Oriel College, Oxford

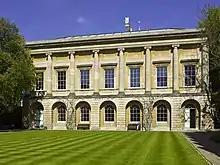
Designed by James Wyatt and completed in 1796, this building houses the senior common rooms and library.

The current chapel is Oriel's third, the first being built around 1373 on the north side of First Quadrangle. By 1566, the chapel was located on the south side of the quadrangle, as shown in a drawing made for Elizabeth I's visit to Oxford in that year. The present building was consecrated in 1642 and despite subsequent restorations it largely retains its original appearance.